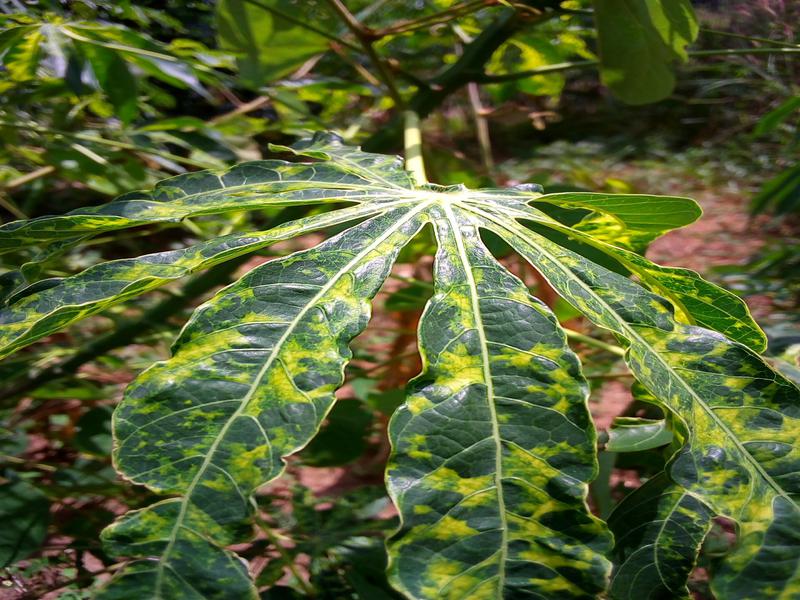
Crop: cassava
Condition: mosaic_disease